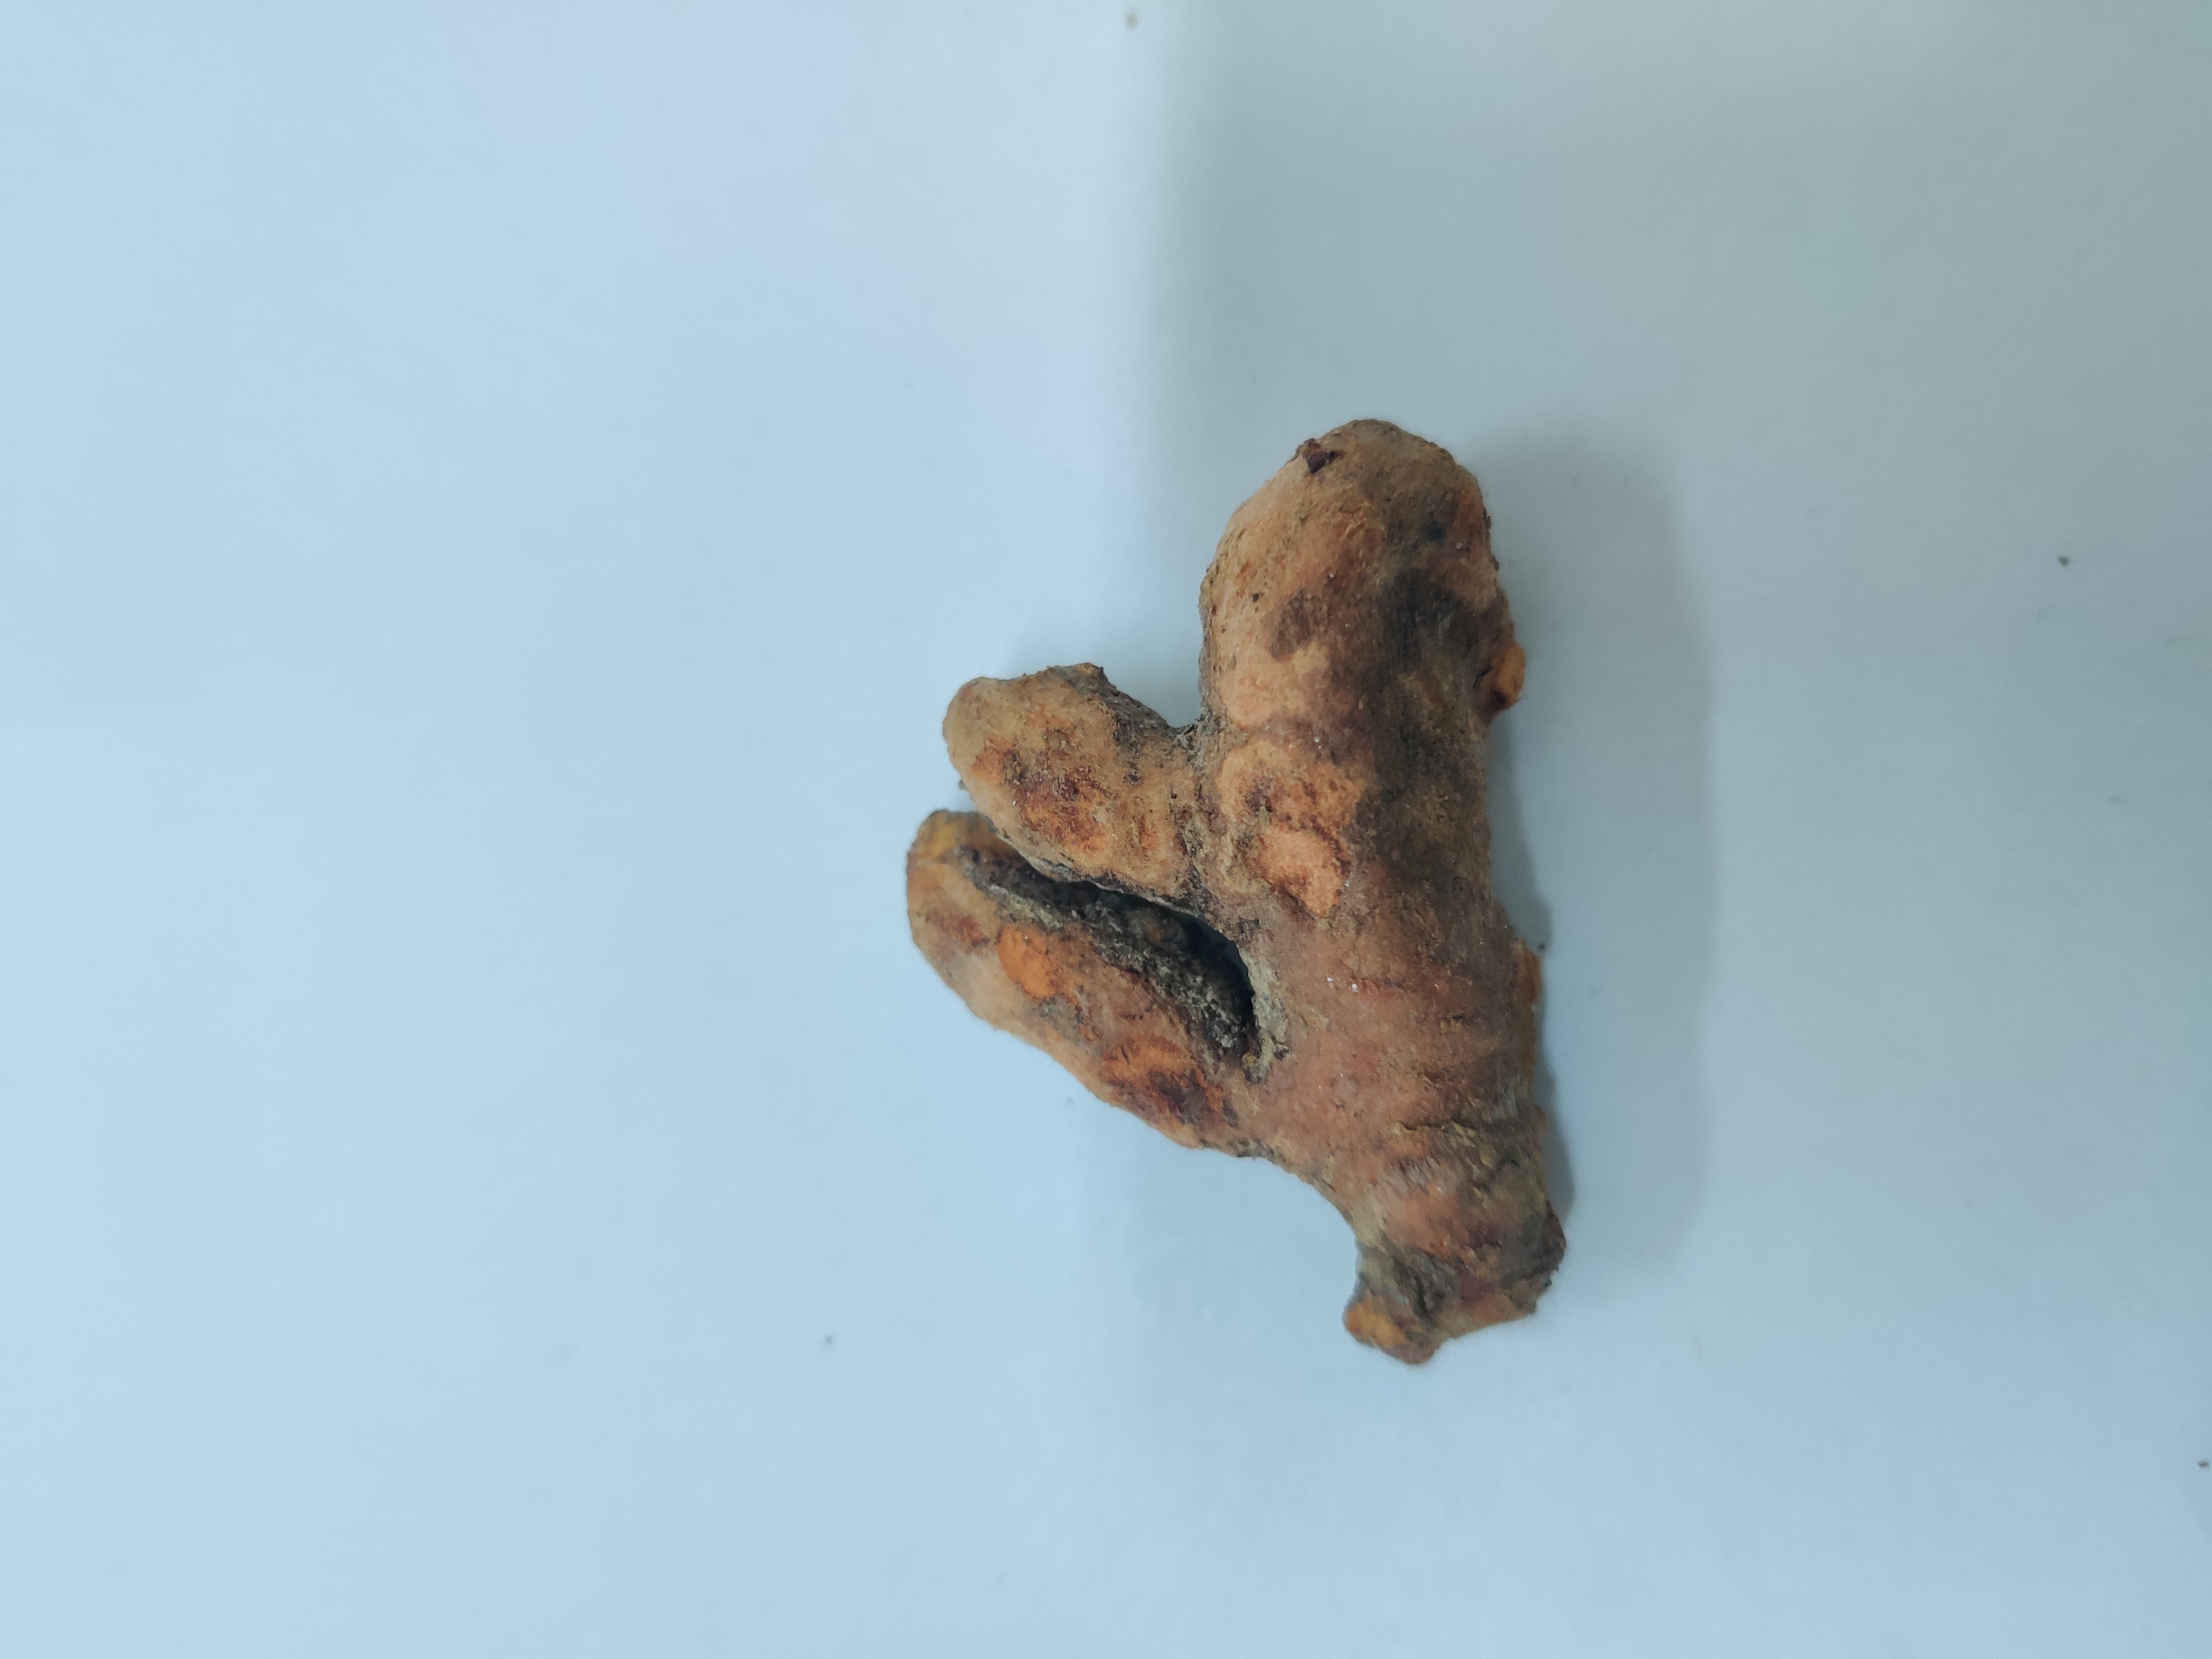
Crop: Turmeric
Condition: Severely Damaged